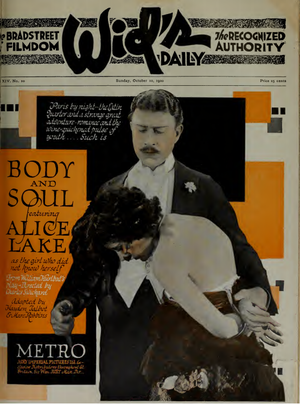
Body and Soul est un film américain réalisé par Charles Swickard, sorti en 1920.